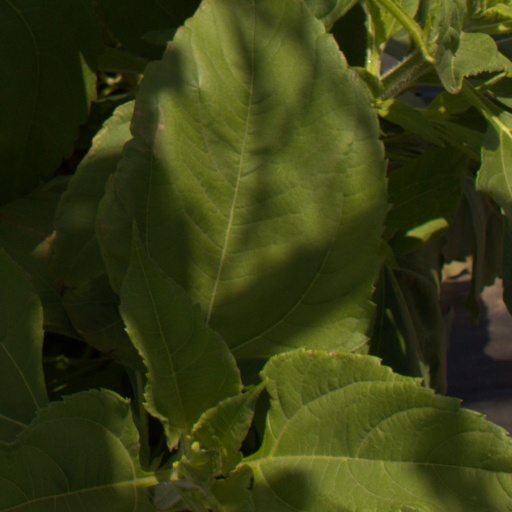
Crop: Jerusalem artichoke